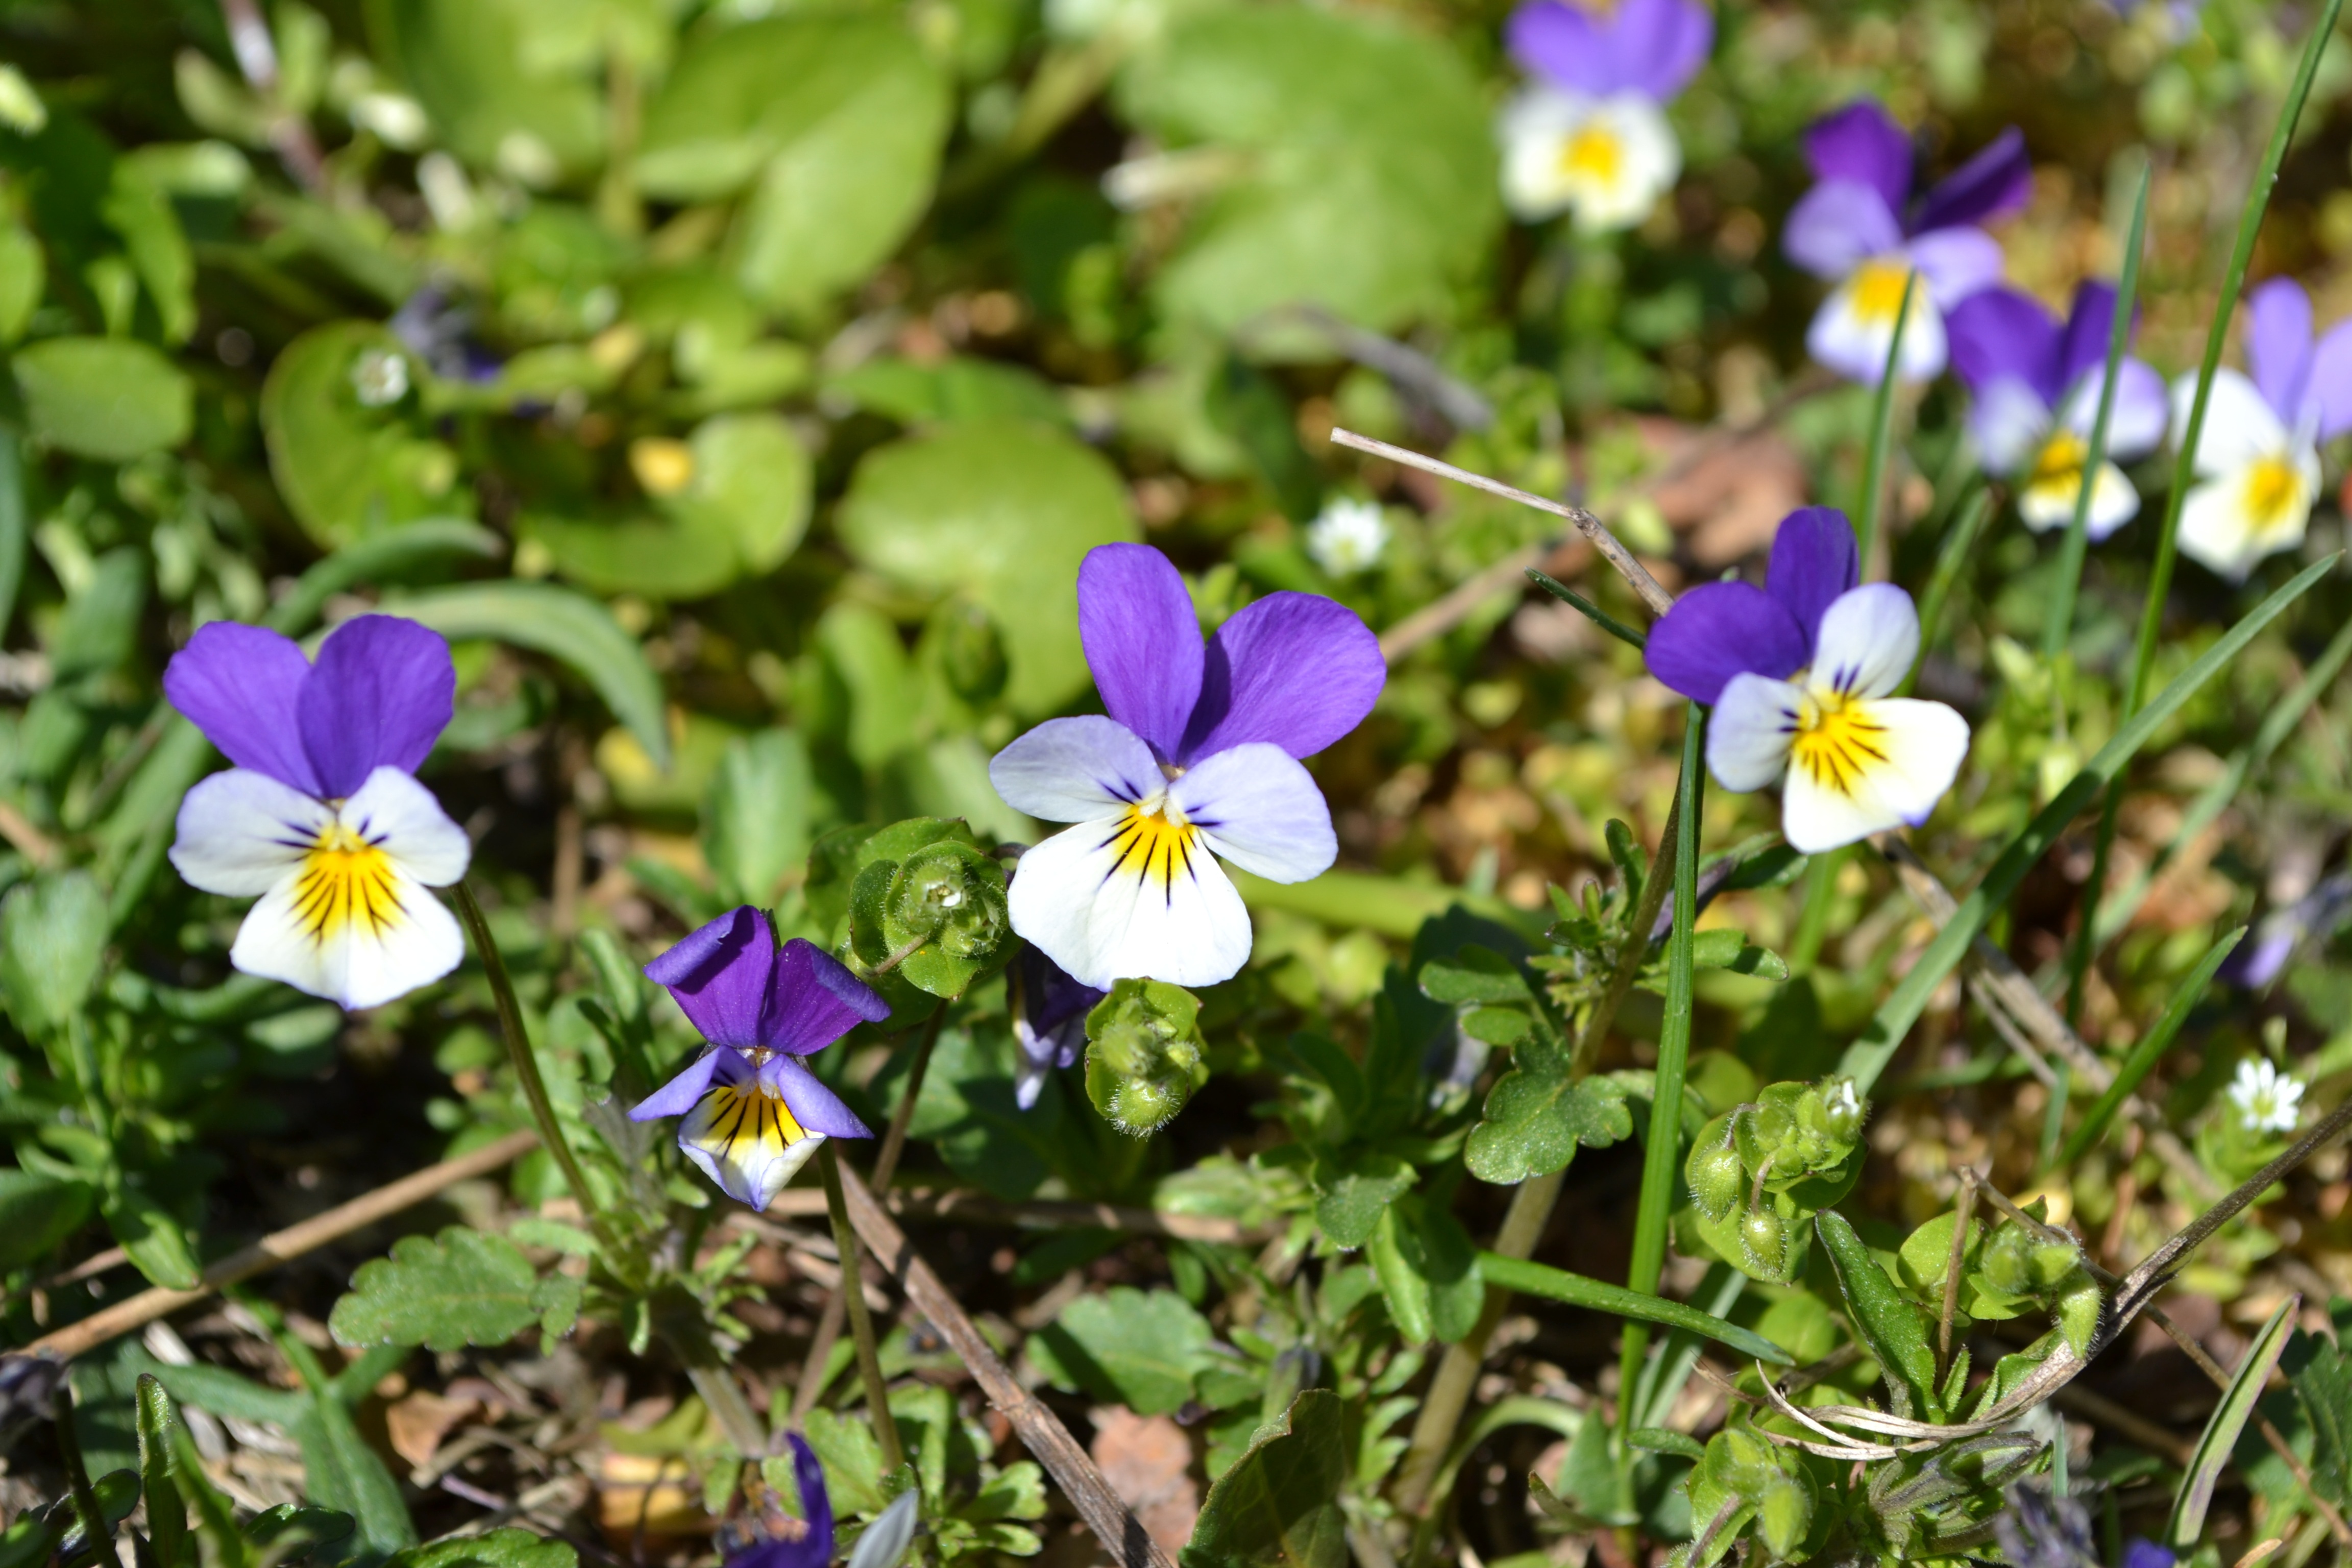
nature, plant, meadow, flower, botany, garden, flora, wildflower, flowers, violets, viola, pansy, flowering plant, dayflower, annual plant, land plant, violet family, dayflower family